Blue Bird Corporation

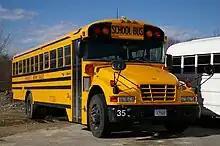
2007 Blue Bird Vision

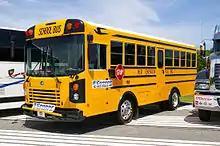
2010 Blue Bird All American

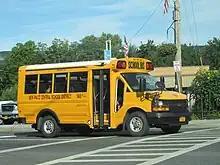
2010-present Micro Bird MB-II

While the late 1990s were calmer than the late 1970s for the school bus industry, it still remained a time of relative turmoil for school bus manufacturers; this would carry into the 2000s. Several school bus manufacturers underwent acquisition or changed hands (AmTran and Thomas Built Buses); by 2001, several others (Crown Coach, Carpenter, Gillig, Wayne) would end school bus production forever. Instead of being family-run companies, school bus manufacturers were now owned by larger companies with ties to truck manufacturing. For Blue Bird, a large stake of the company was owned by the Volvo Group, the largest bus manufacturer in the world. However, during the early 2000s, due to financial difficulties of its other parent company, Blue Bird was sold from Henlys in 2004. In 2006, Blue Bird was acquired through a bankruptcy filing by Cerberus Capital Management. Looking to develop its entries in the transportation sector, Blue Bird was paired with North American Bus Industries (NABI) and Optima Bus Corporation by Cerberus.